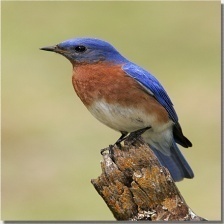
Species: EASTERN BLUEBIRD
Scientific name: SIALIA SIALIS